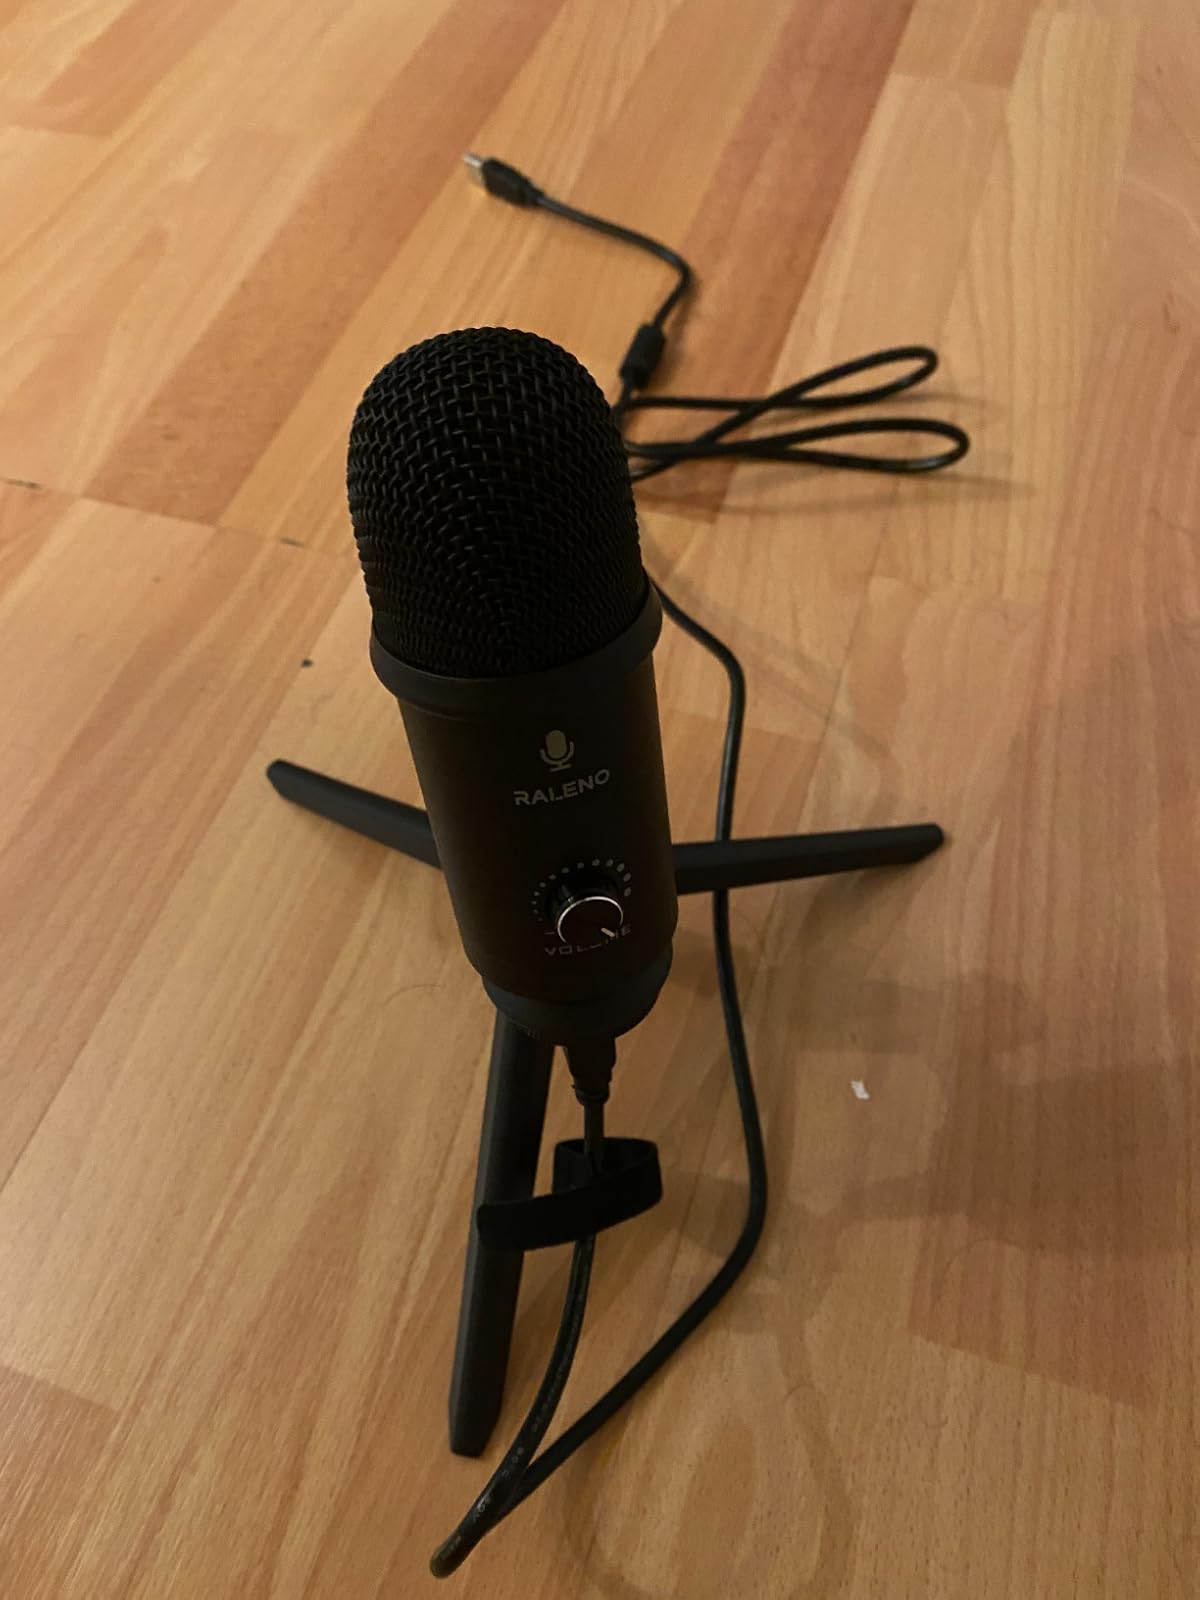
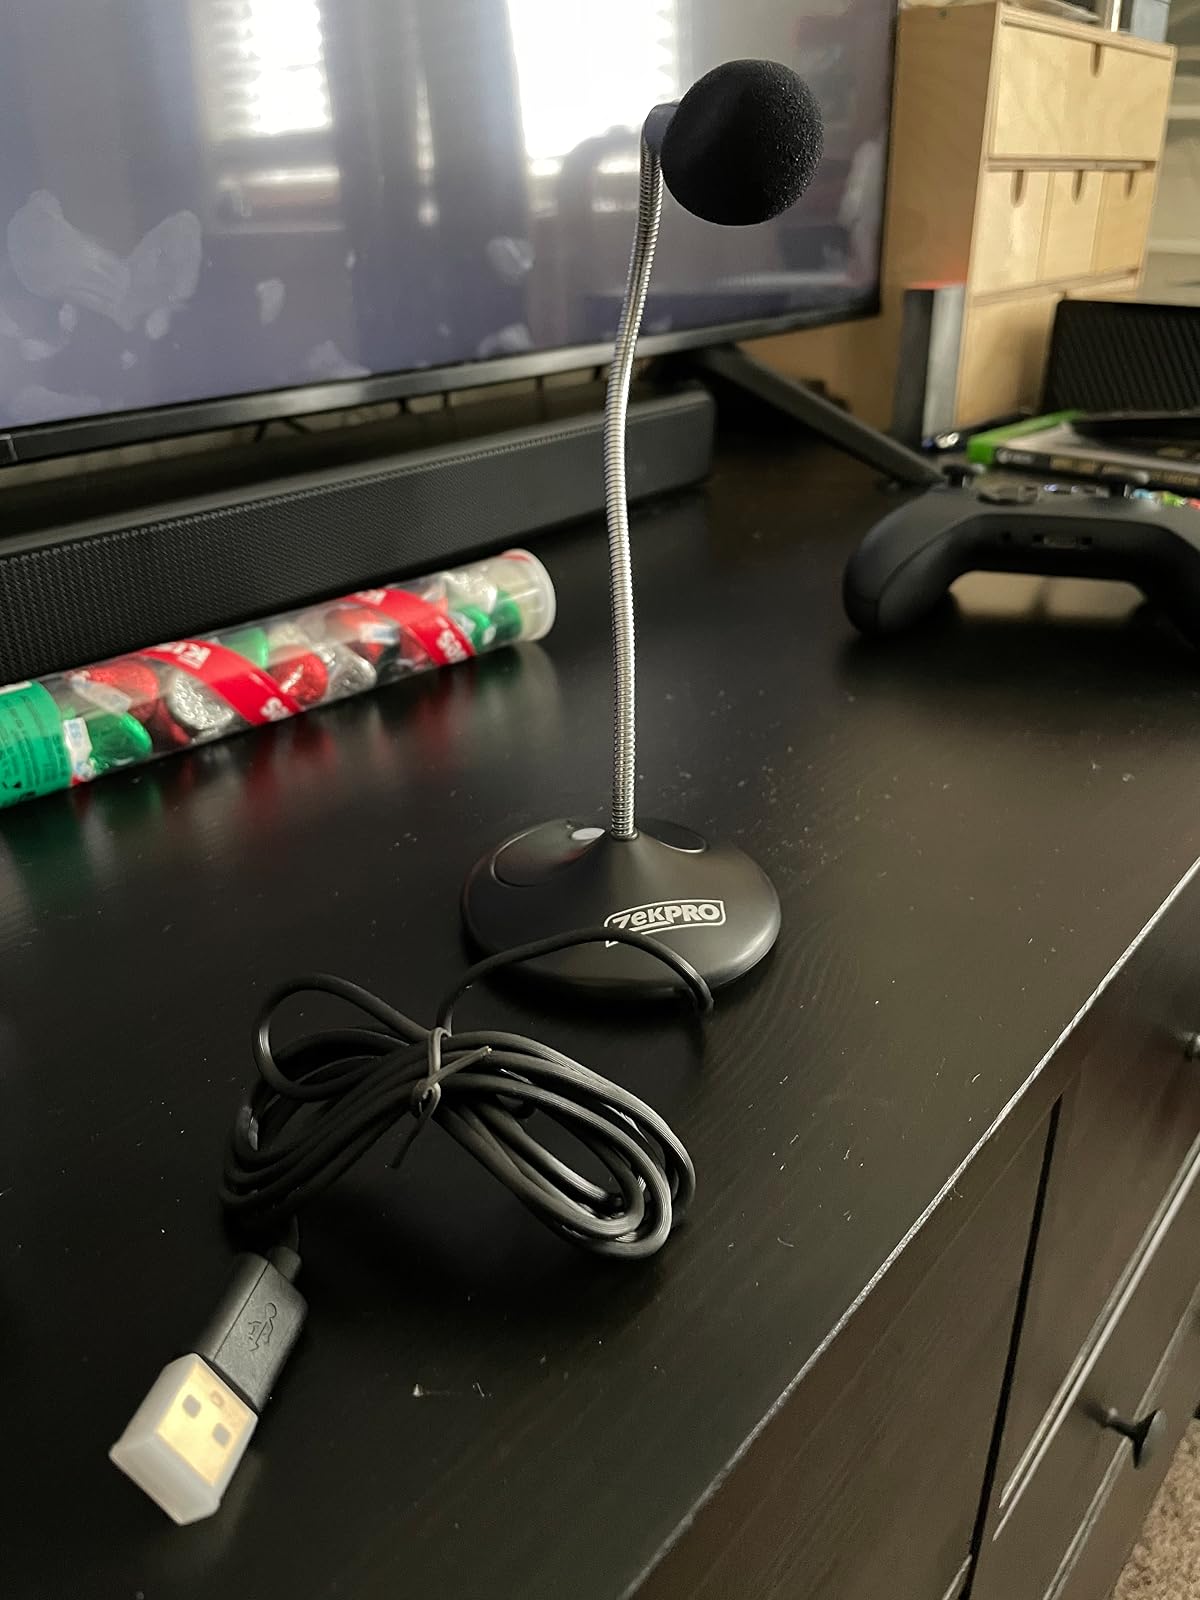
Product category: microphone
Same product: no